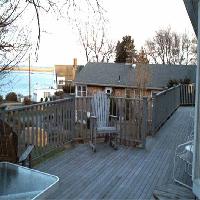
Weather: sun or clear